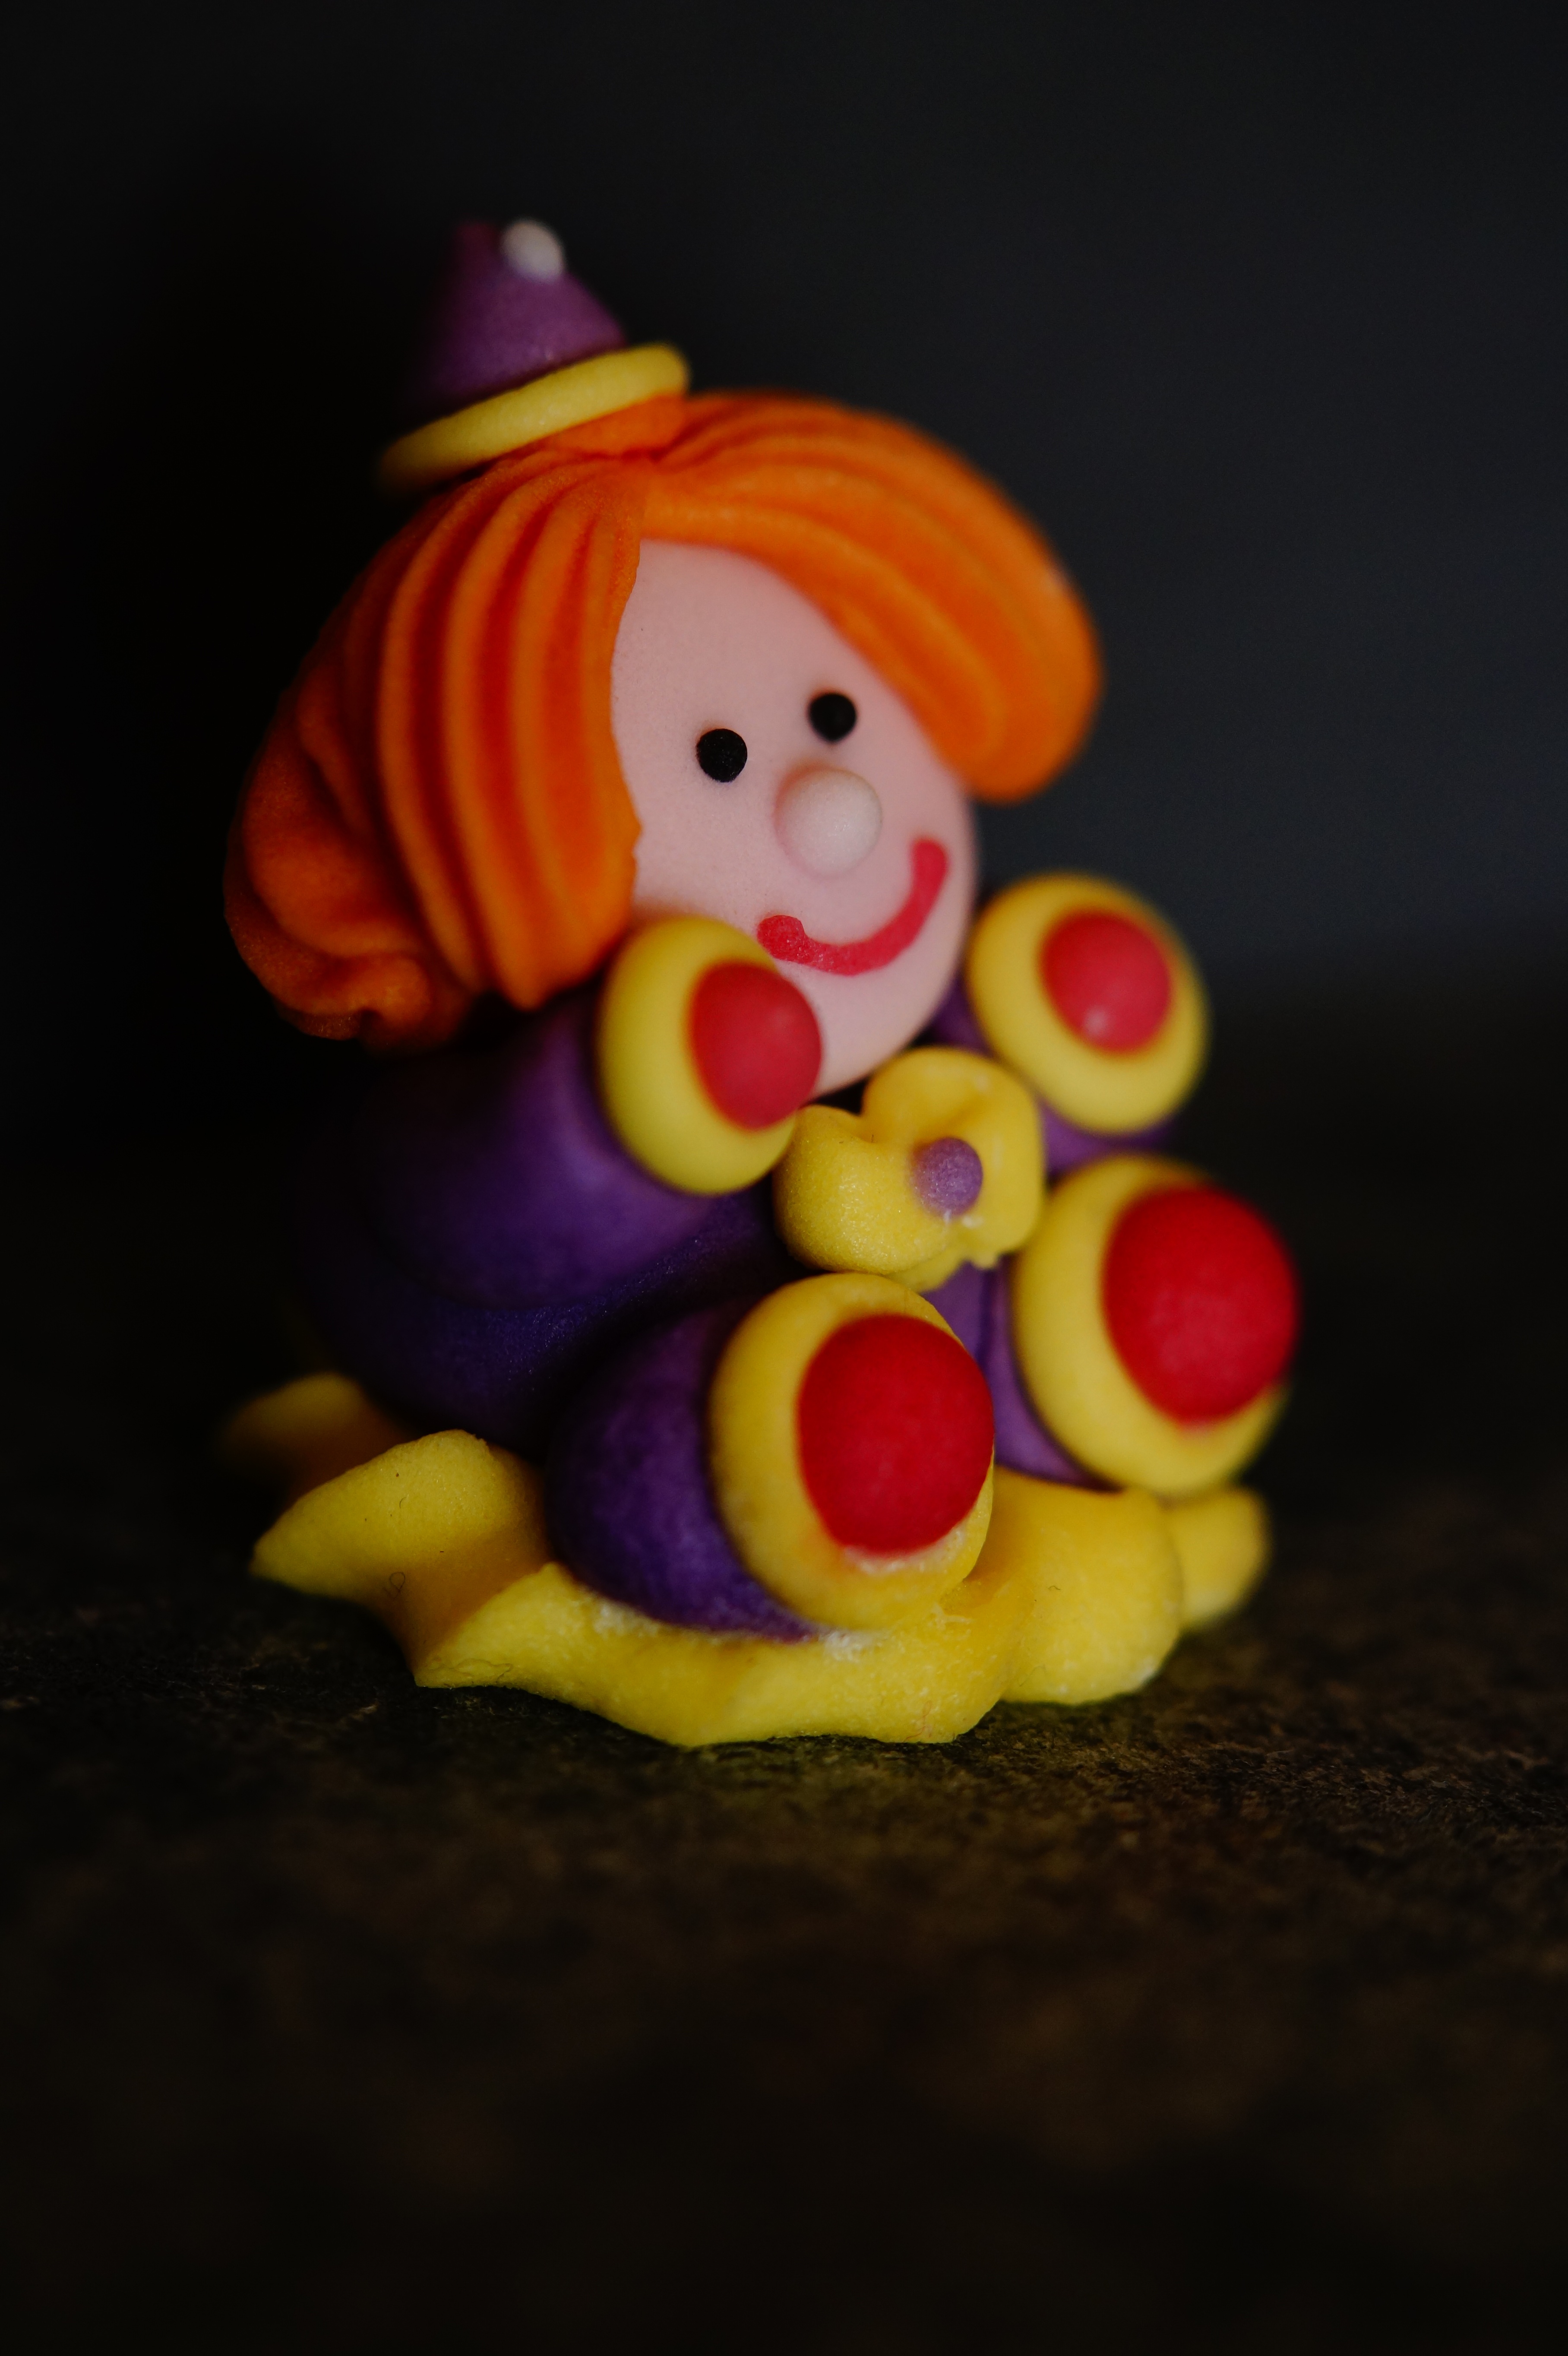
sweet, flower, decoration, food, red, carnival, color, child, human, colorful, yellow, dessert, cake, smile, ornament, birthday cake, cheerful, clown, doll, children, figure, icing, funny, joy, side, sweetness, treat, confectionery, children toys, delicacy, small cakes, children's birthday, sugar figure